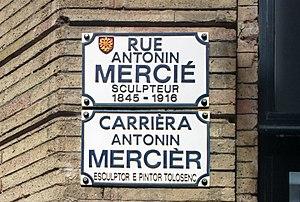
La rue Antonin-Mercié est une rue du centre historique de Toulouse, en France. Elle se trouve dans le quartier Saint-Georges, au cœur du secteur 1 de la ville. Elle appartient au secteur sauvegardé de Toulouse.